Vrinda Singh

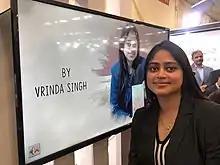

Vrinda Singh (वृंदा सिंह) is an Indian author. Both her books — "Murky Girl" and "5 Minutes" — are based on themes focusing on women. Singh published "Murky girl" as her first book. She later published "5 minutes", a romantic thriller as her second work.